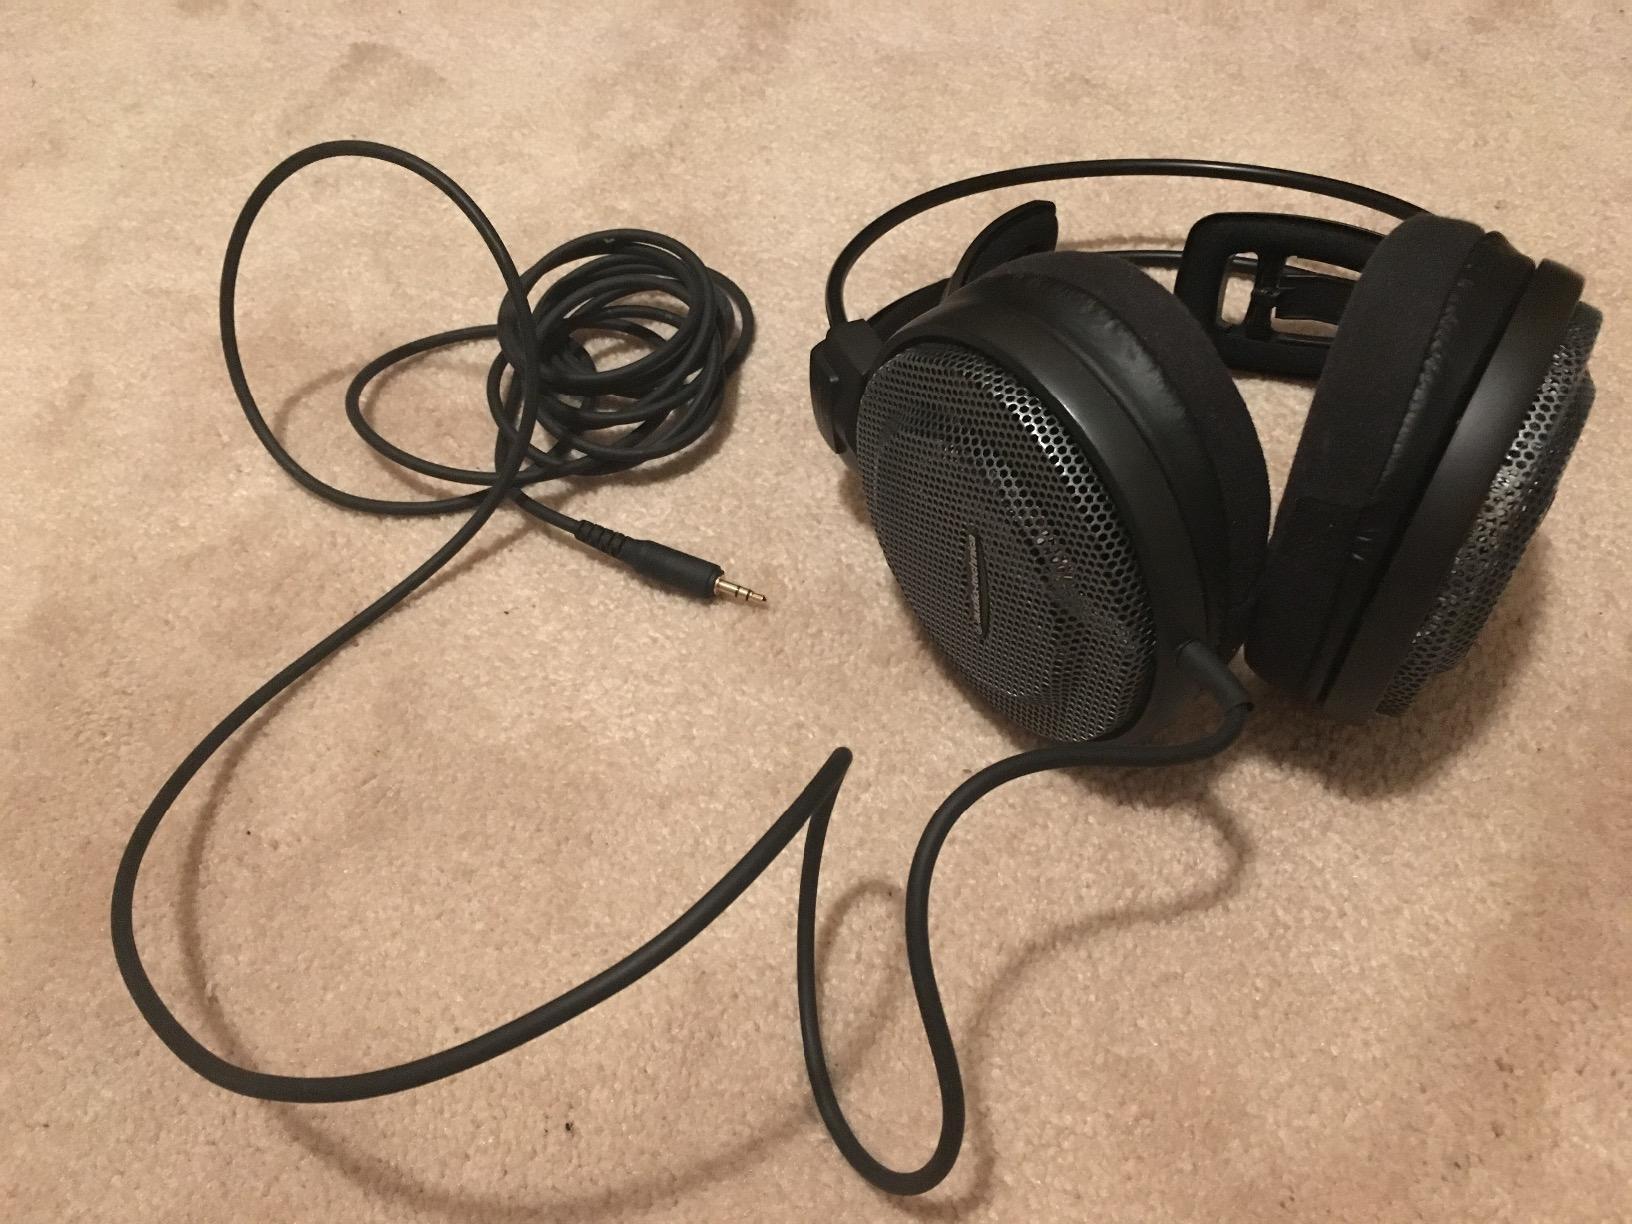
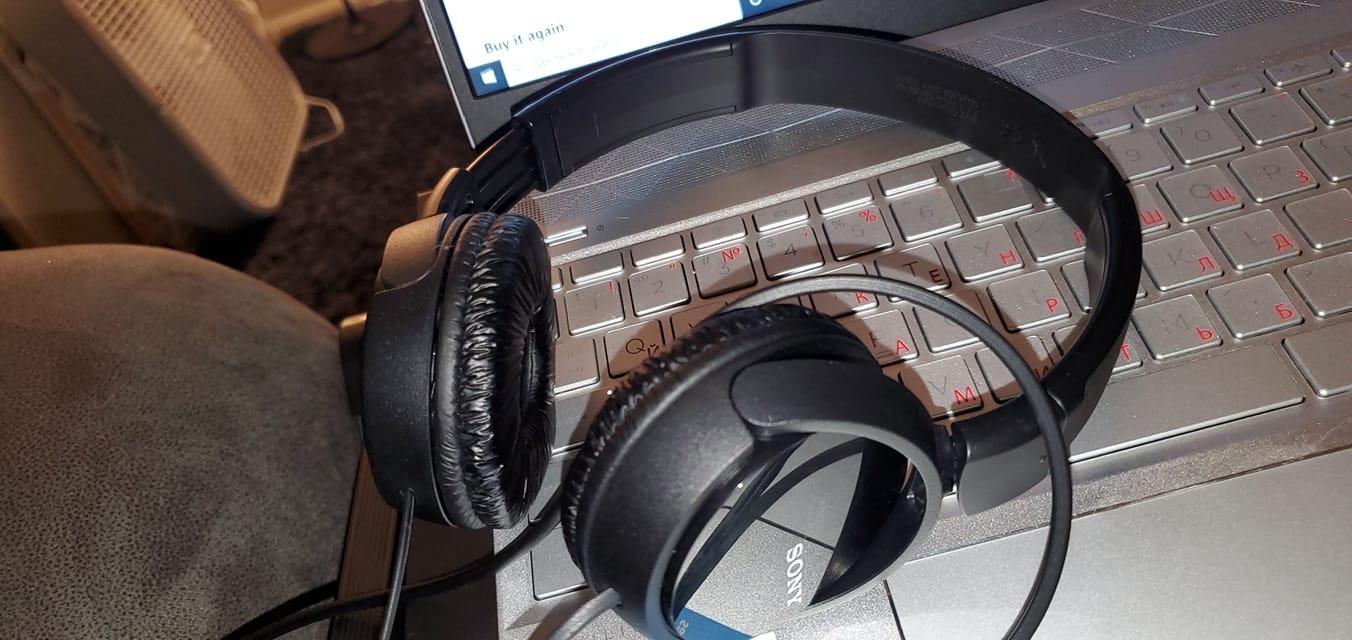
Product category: headphones
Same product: no